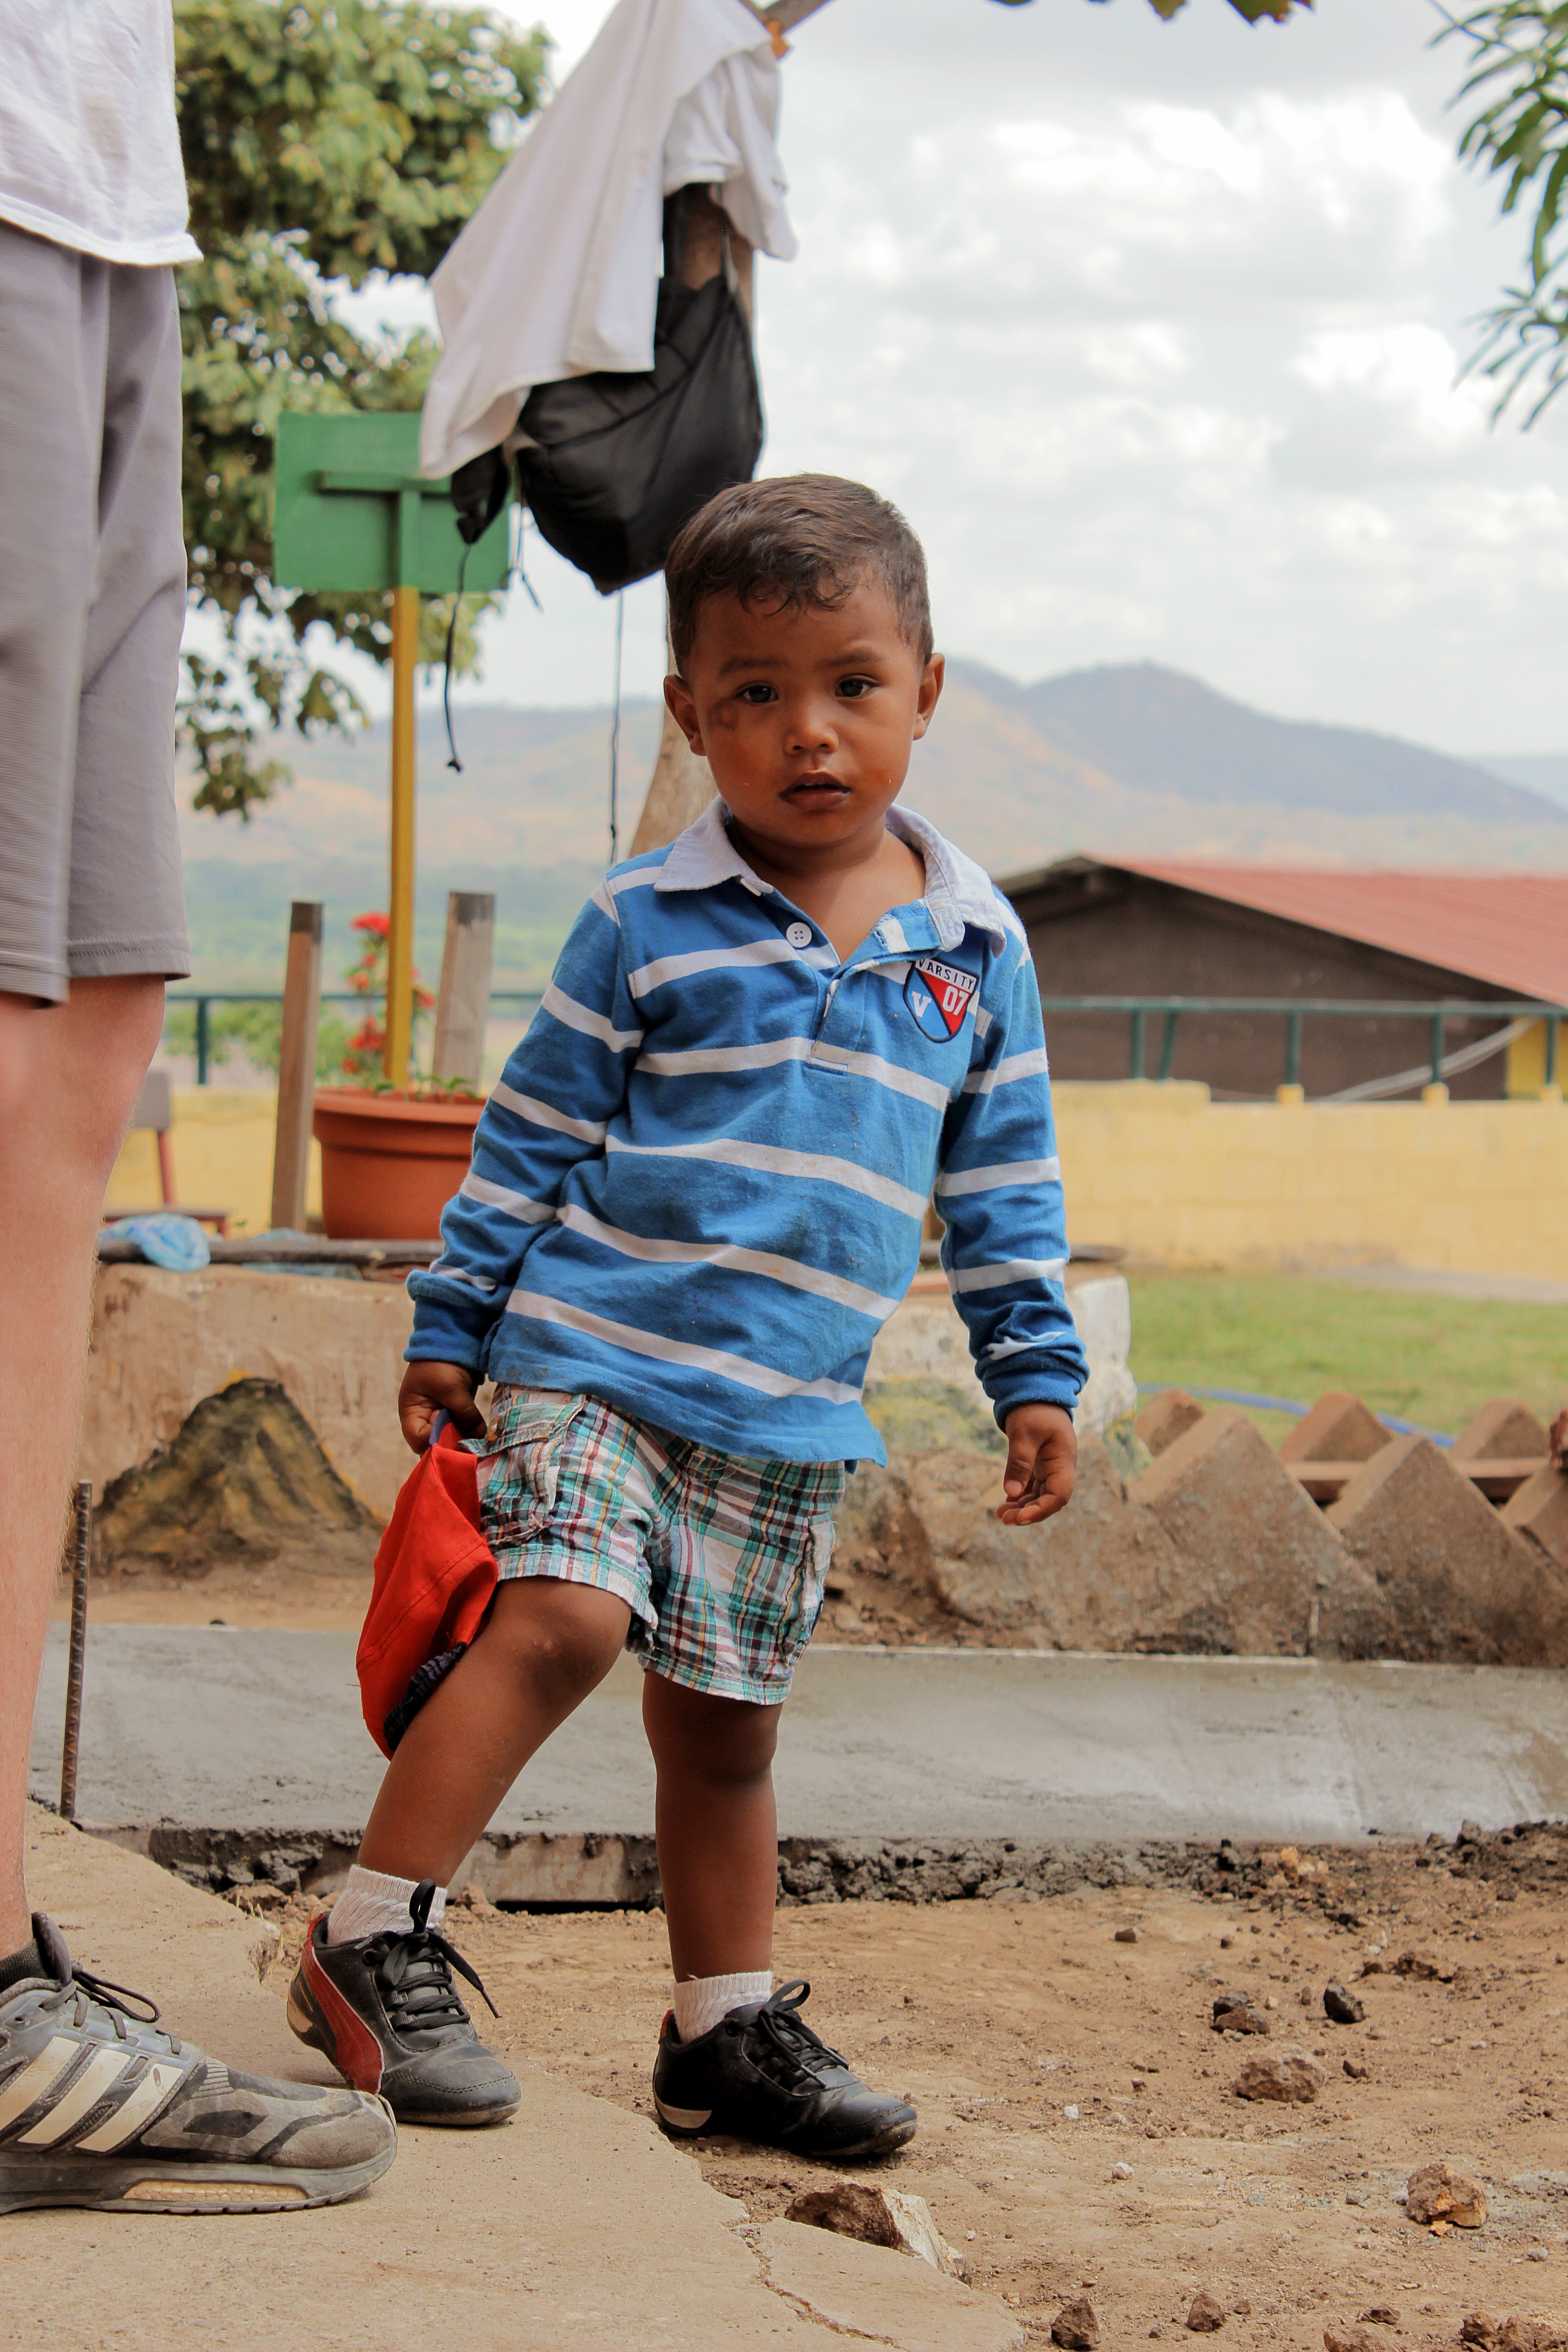
man, person, people, play, vacation, male, spring, child, toddler